Catalin

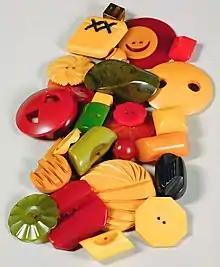
Colorful buttons made from Catalin were popular in the 1930s.

Catalin was used from the 1930s to 1950s for many household objects, jewelry, small boxes, lamps, cutlery handles, and desk sets. Catalin jewelry, more commonly referred to incorrectly as Bakelite jewelry, was made from the 1930s until the end of World War II when it became too expensive, as every piece had to be individually cast and polished. The American Catalin Corporation introduced 15 new colors in 1927 and developed techniques to create marbling. The colors included yellow, orange, red, greens, blue, and purple, with clear, opaque and marbled versions. In the 1930s, jewelry made in these colors was popular with sets of beads, bangles, earrings, and rings being worn together.